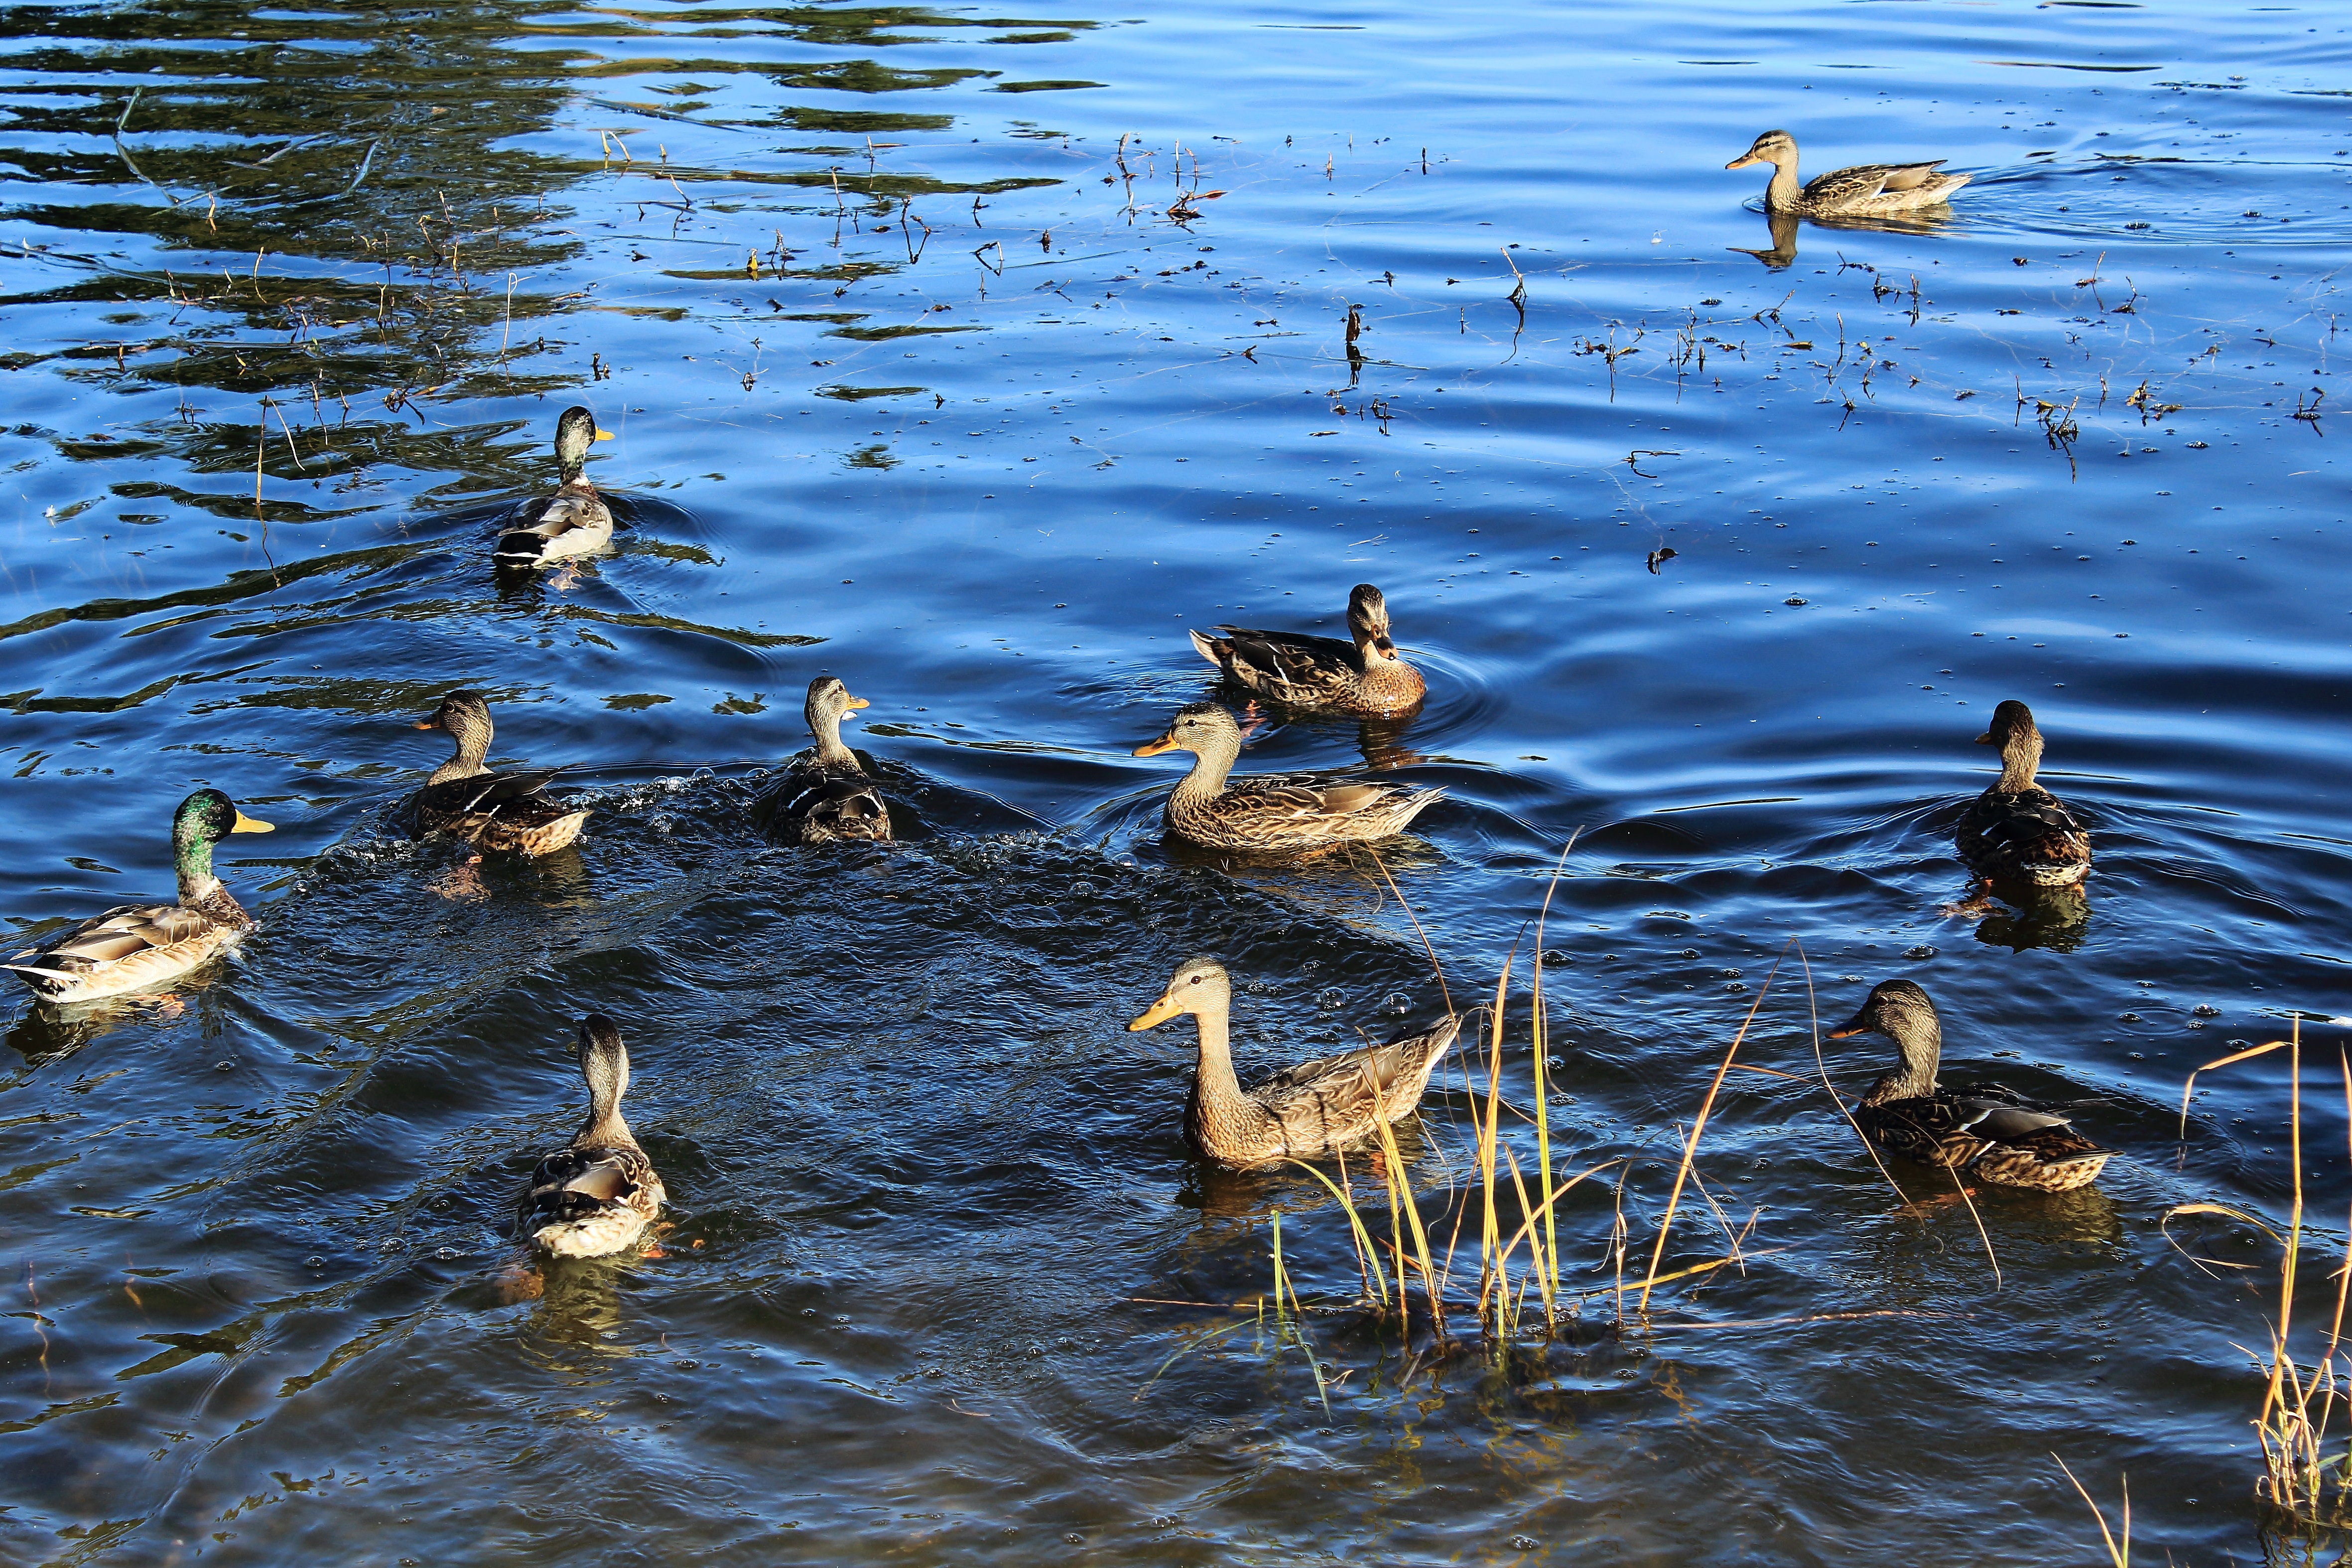
water, nature, bird, lake, ripple, pond, wildlife, reflection, fauna, duck, bright, vertebrate, waterfowl, water bird, mallard, wild ducks, ducks geese and swans, seaduck